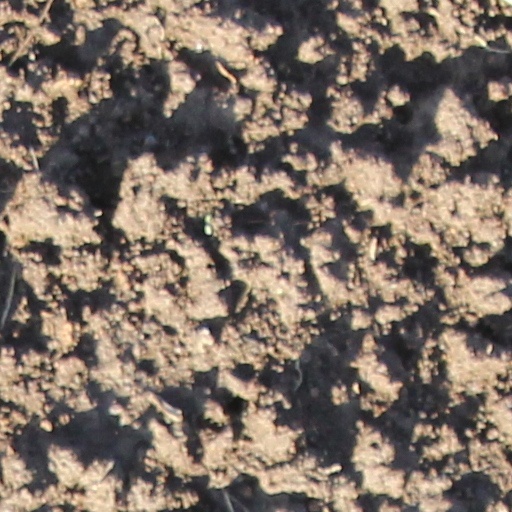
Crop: wheat